California Trail

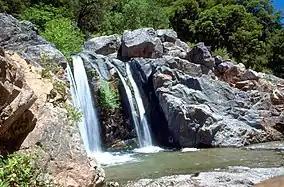
A waterfall on the South Fork Yuba River in South Yuba River State Park

There were several Truckee routes over the Sierra here over time but nearly all required the wagons to be disassembled and hoisted straight up various cliffs using multiple teams to get the wagon parts and goods to the top. Some cliffs were ascended by tilting tall fallen trees against the cliffs and using multiple teams to pull the wagons up the improvised steep ramps. All routes required using multiple teams to get the wagons to the top and differing amounts of wagon dis-assembly. The trail initially crossed the Sierra crest through Donner Pass.